Nizhny Novgorod Stadium

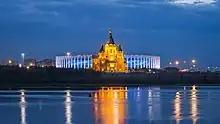
Nizhny Novgorod Stadium.

The new stadium for the 2018 FIFA World Cup in Nizhny Novgorod was built in the historic area known as the Spit (Strelka), at the confluence of the two major rivers: the Volga and the Oka. It overlooks the Nizhny Novgorod Kremlin standing on the opposite bank of the river.